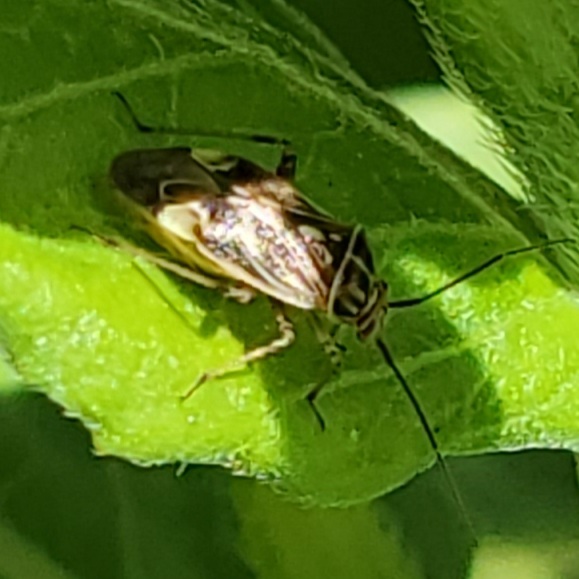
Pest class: lygus_bug